Hemothorax

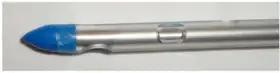
A tube thoracostomy unit

Blood in the cavity can be removed by inserting a drain (chest tube) in a procedure called a tube thoracostomy. This procedure is indicated for most causes of hemothorax, but should be avoided in aortic rupture which should be managed with immediate surgery. The thoracostomy tube is usually placed between the ribs in the sixth or seventh intercostal space at the mid-axillary line. It is important to avoid a chest tube becoming obstructed by clotted blood as obstruction prevents adequate drainage of the pleural space. Clotting occurs as the clotting cascade is activated when the blood leaves the blood vessels and comes into contact with the pleural surface, injured lung or chest wall, or the thoracostomy tube. Inadequate drainage may lead to a retained hemothorax, increasing the risk of infection within the pleural space (empyema) or the formation of scar tissue (fibrothorax). Thoracostomy tubes with a diameter of 24–36 F (large-bore tubes) should be used, as these reduce the risk of blood clots obstructing the tube. Manual manipulation of chest tubes (referred to as milking, stripping, or tapping) is commonly performed to maintain an open tube, but no conclusive evidence has demonstrated that this improves drainage. If a chest tube does become obstructed, the tube can be cleared using open or closed techniques. Tubes should be removed as soon as drainage has stopped, as prolonged tube placement increases the risk of empyema.